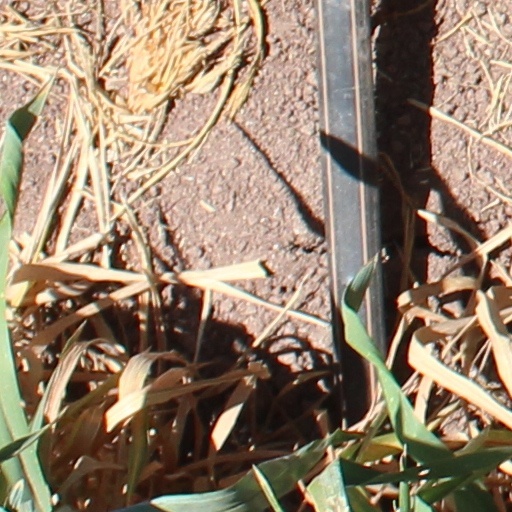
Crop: wheat